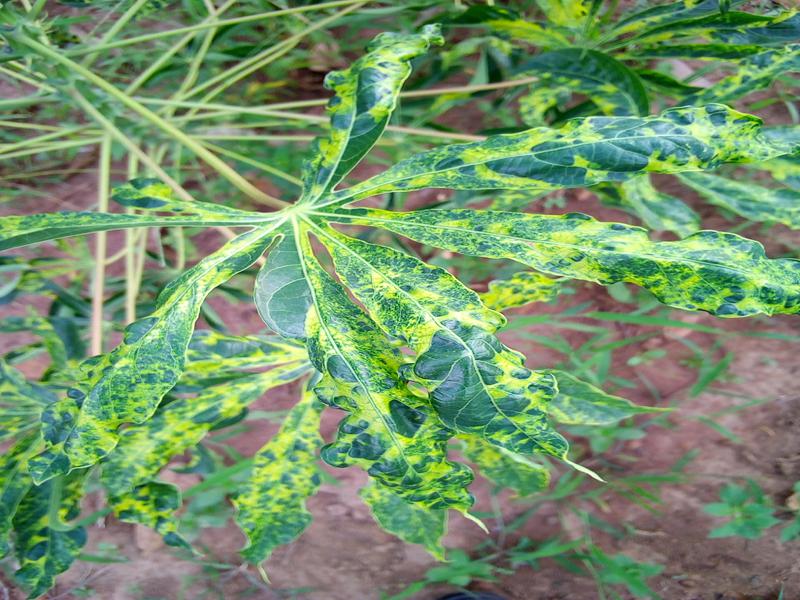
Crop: cassava
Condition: mosaic_disease